X-Kaliber 2097

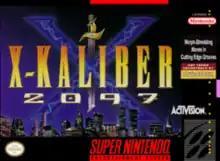
North American cover art

X-Kaliber 2097 is a 1994 action game published by Activision for the Super Nintendo Entertainment System. It was co-developed by the Japanese studios Fupac and Winds.